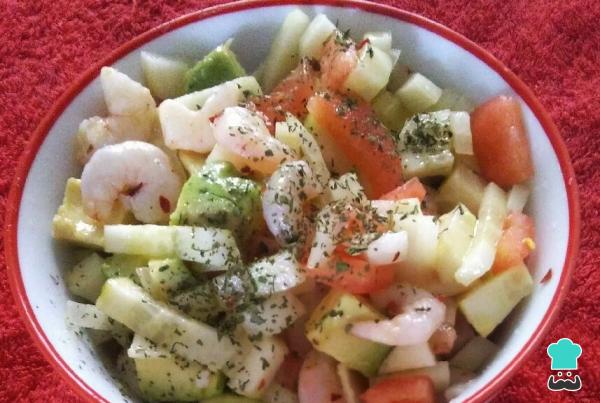
Luego de esto ya podemos servir y disfrutar de nuestro ceviche de gambas, una deliciosa creación, que como ves es super fácil de preparar y se puede acompañar con unas tostadas o unas galletas saladas.Y para los que quieren innovar y crear más variaciones de la receta de ceviche tradicional, aquí tienes unas excelentes recetas paso a paso que seguro te gustan:Ceviche de surimiCeviche de camarones y piñaCeviche de lentejas